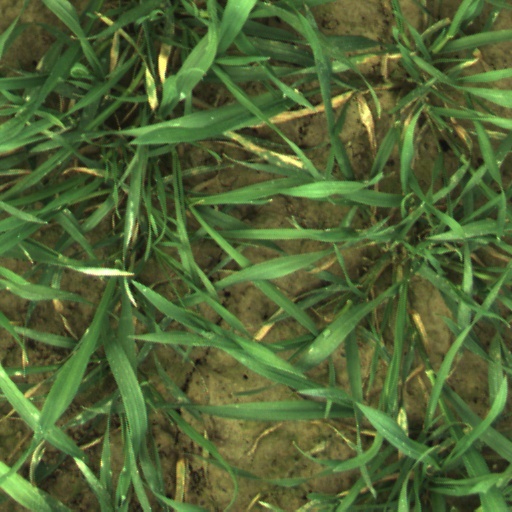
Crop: wheat